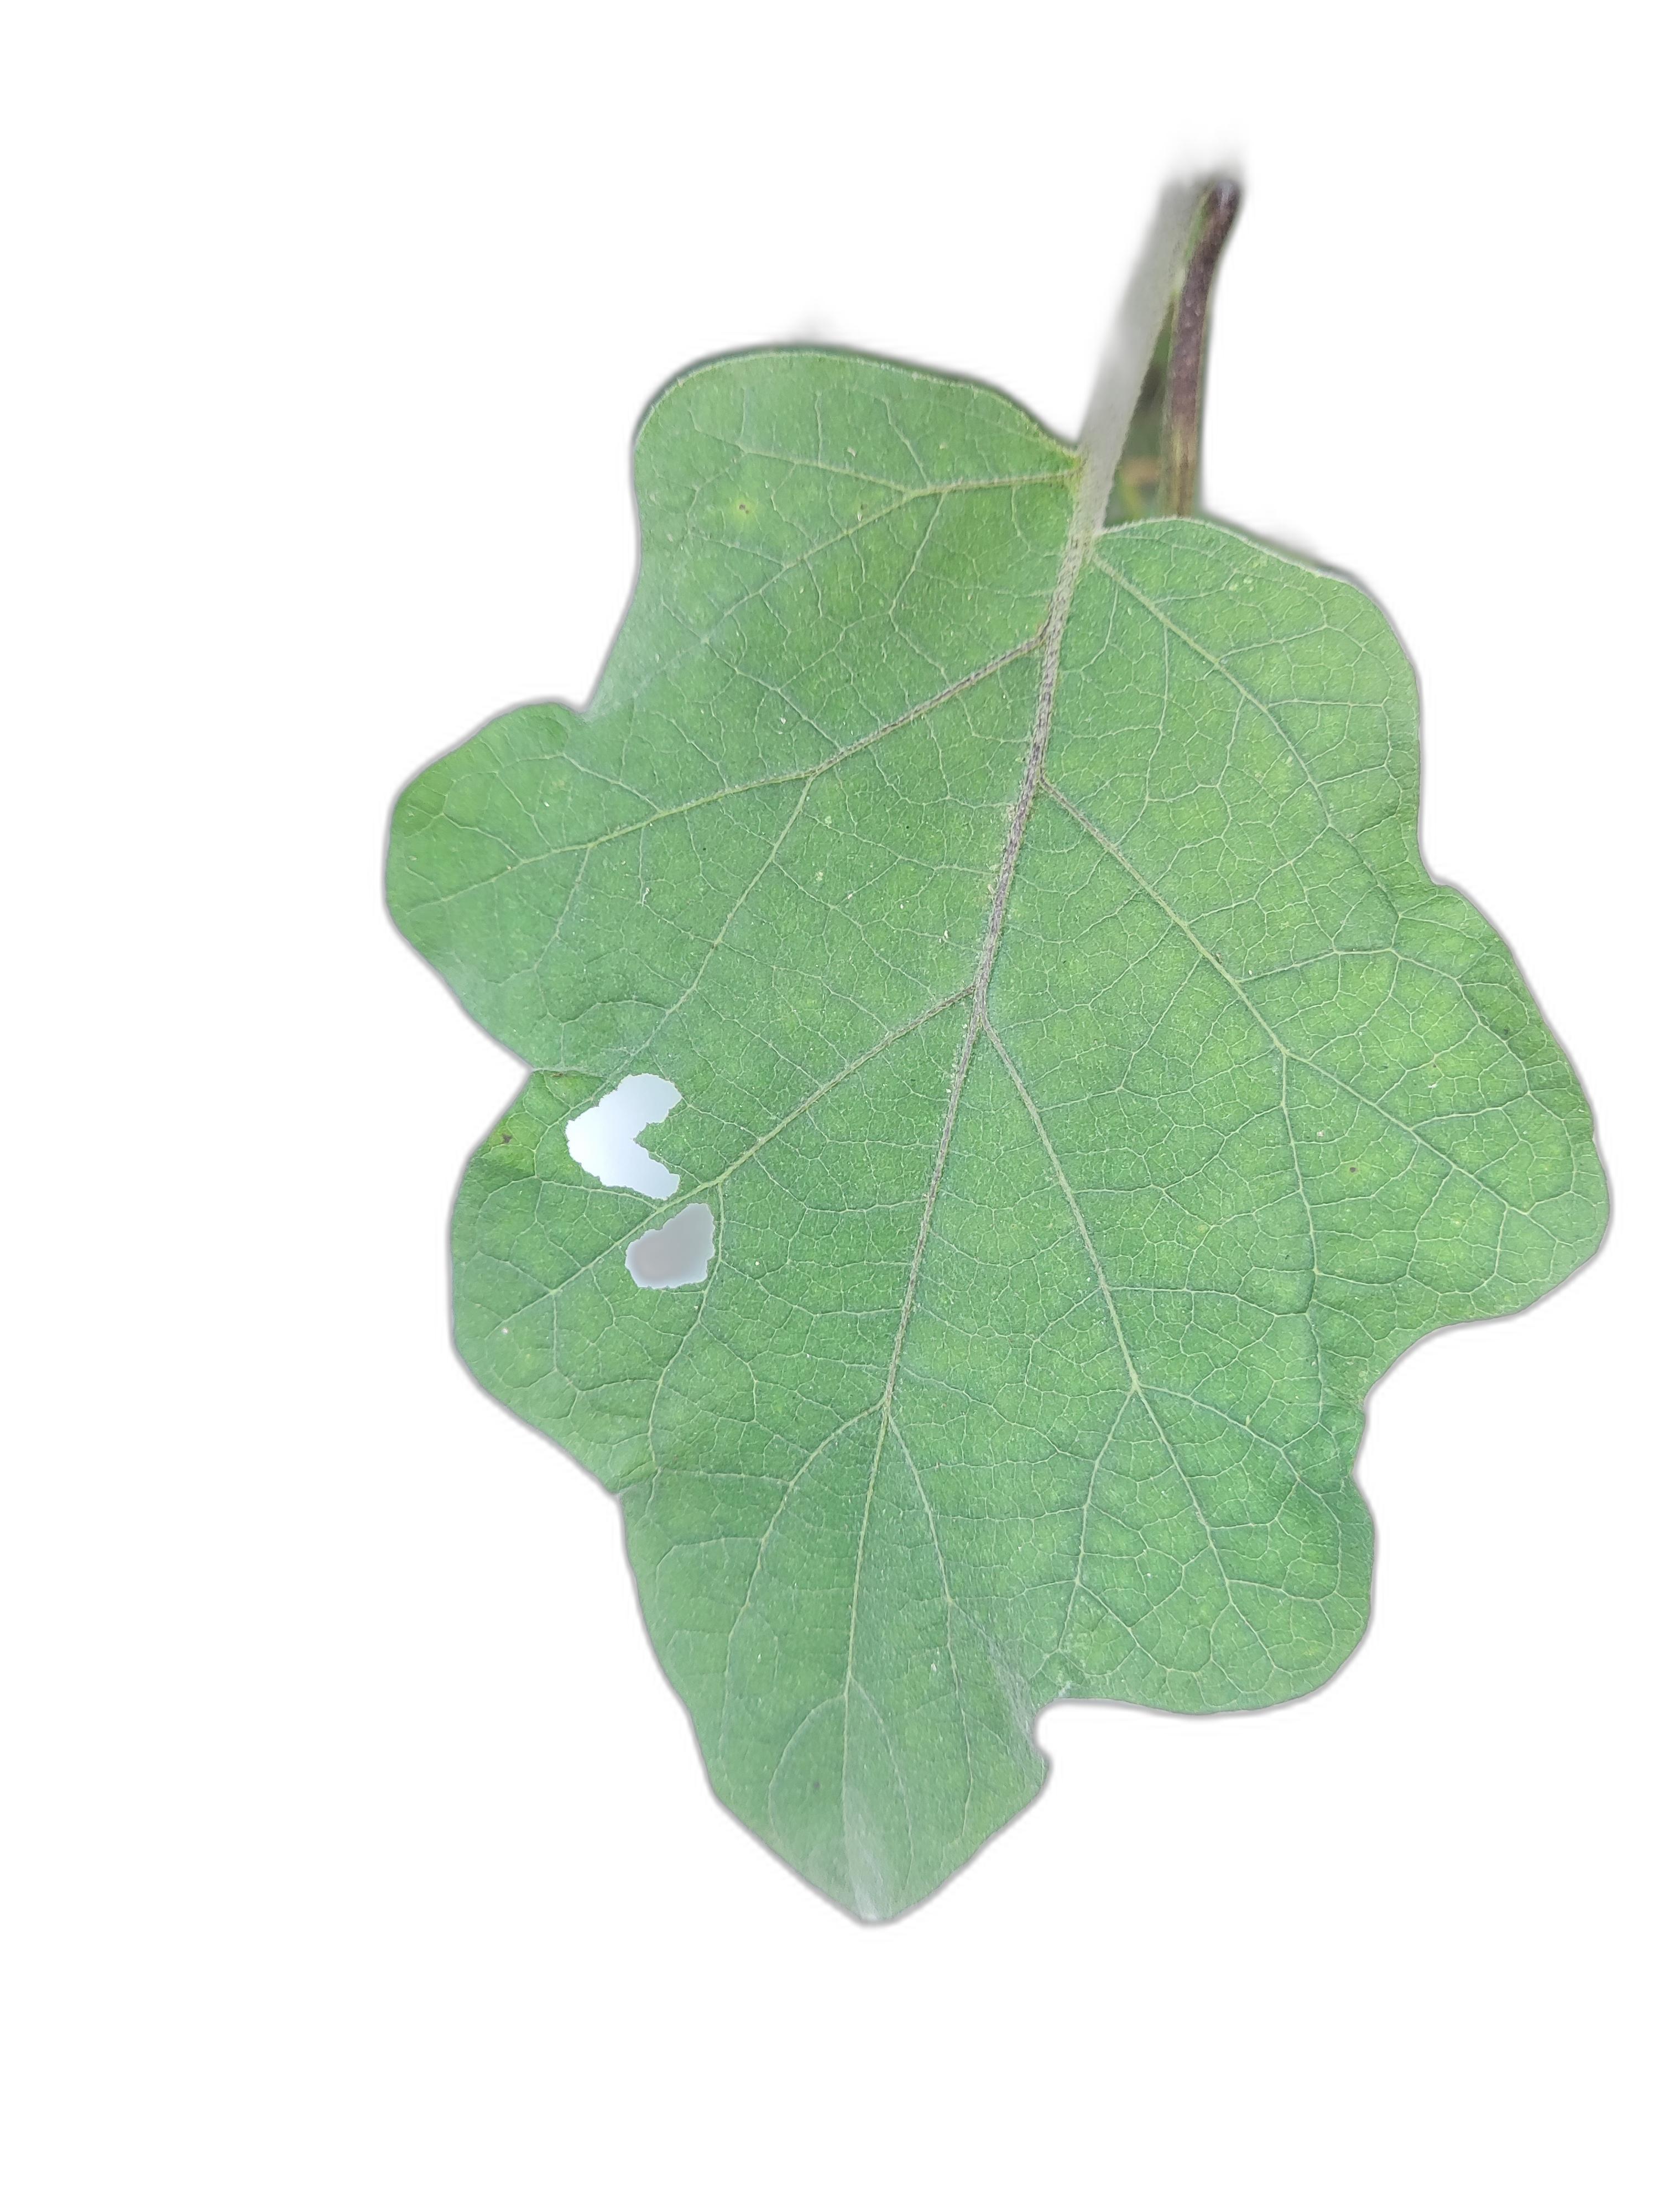
Label: Insect Pest Disease